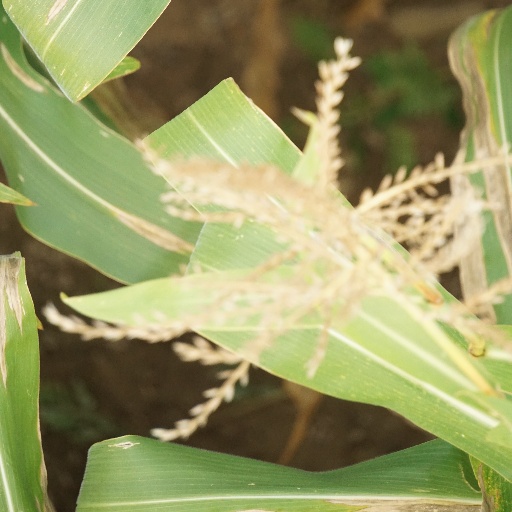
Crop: maize; corn